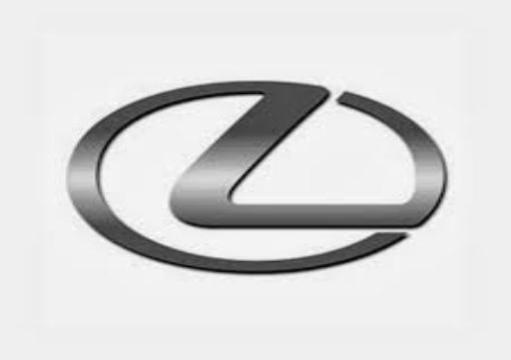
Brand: lexus-2
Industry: Transportation